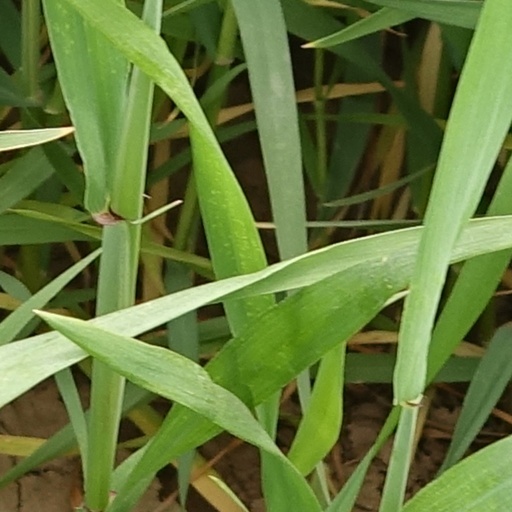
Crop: wheat